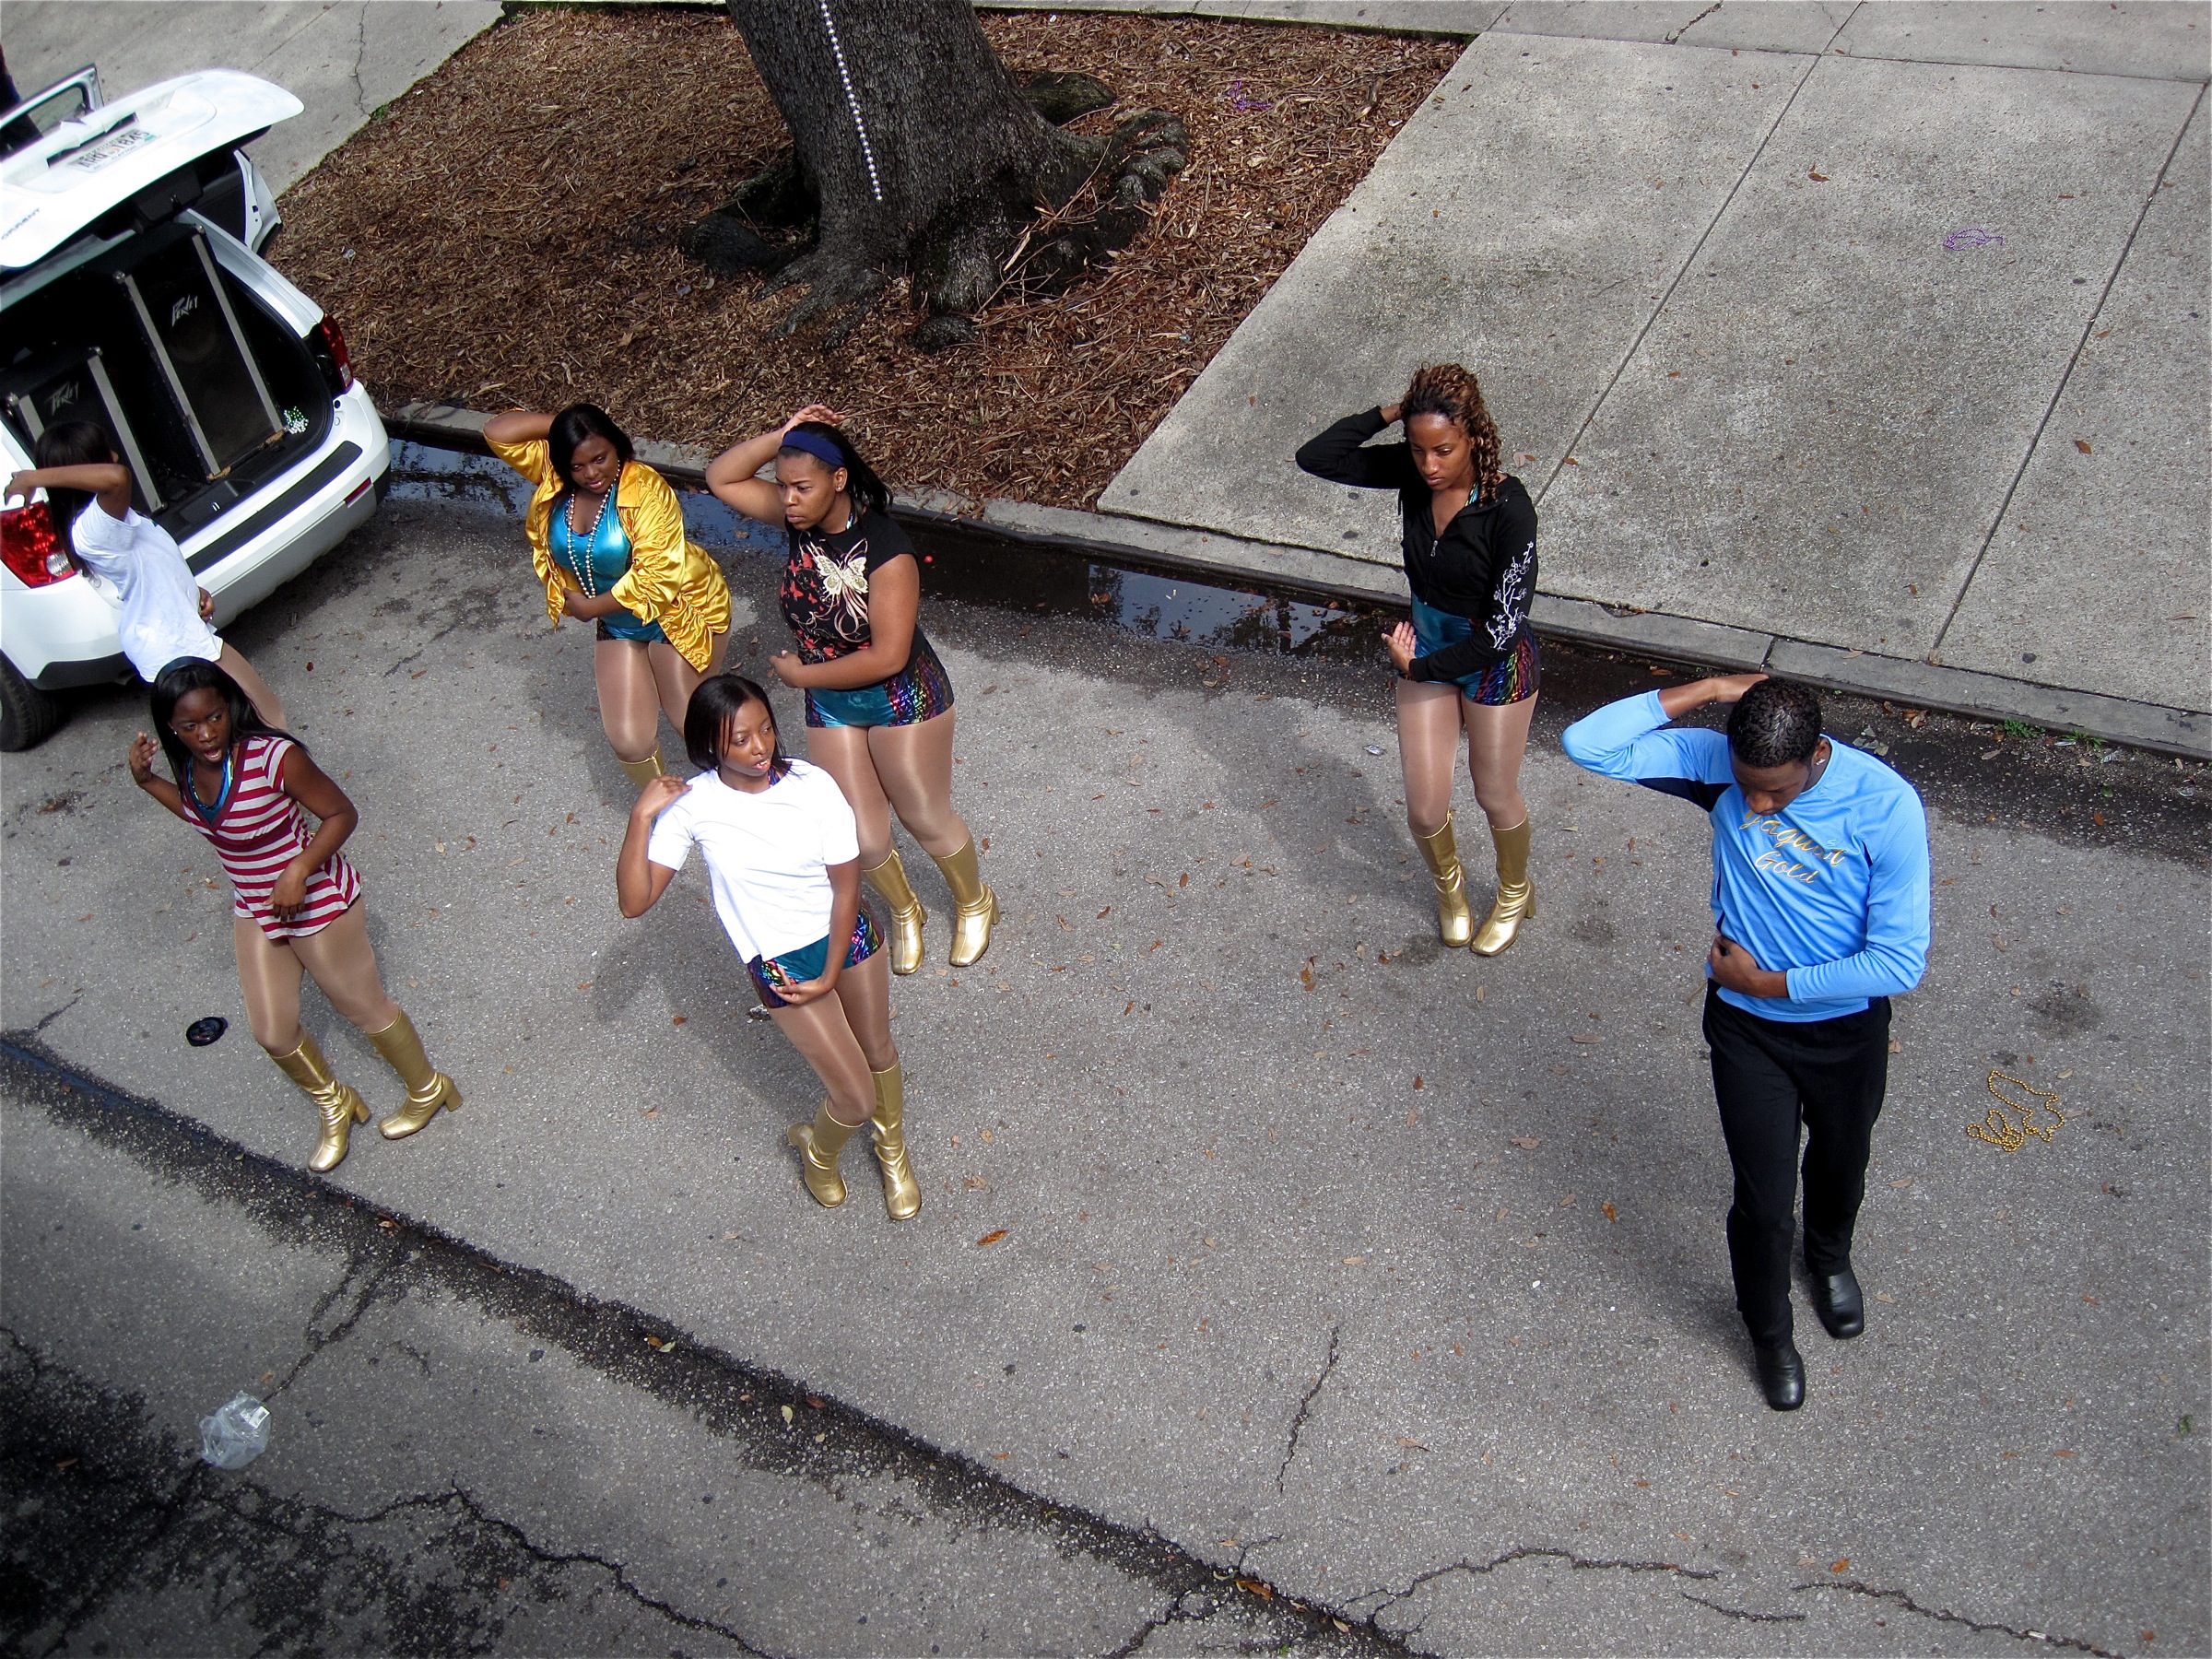
crowd, spring, day, endurance, neworleans, mardigras, kreweofkingarthur